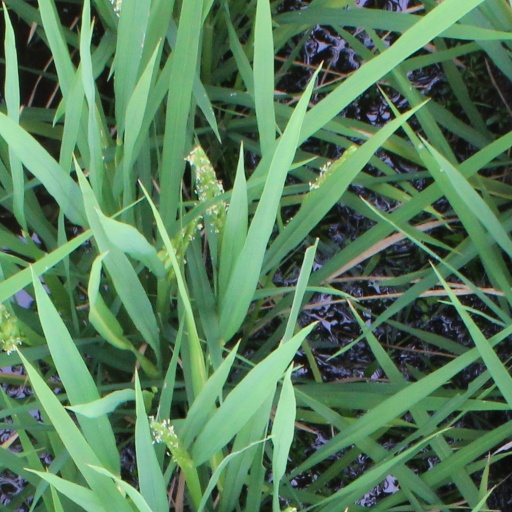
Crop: rice